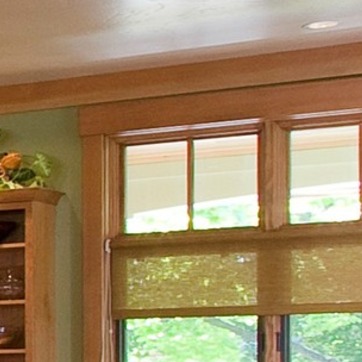
Material: glass